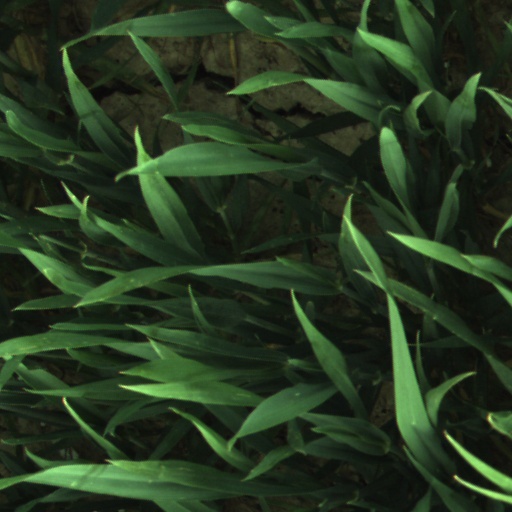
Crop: wheat